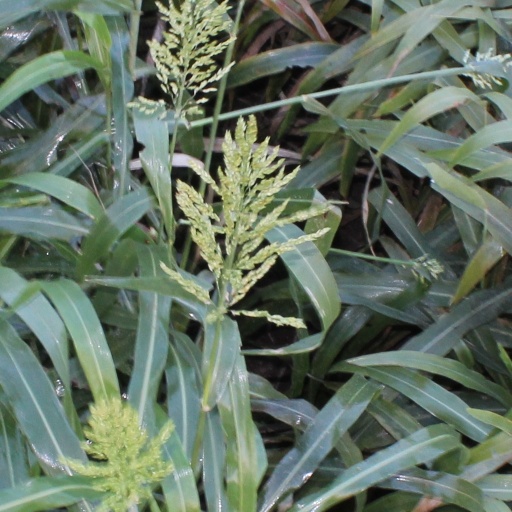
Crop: sorghum